Summum

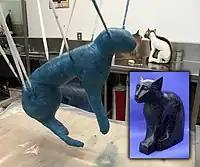
A cat being mummified by Summum

Summum practices "Modern Mummification" and "Transference" as a means to guide one's essence to a greater destination following the death of the body.